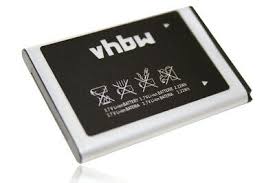
Waste category: battery